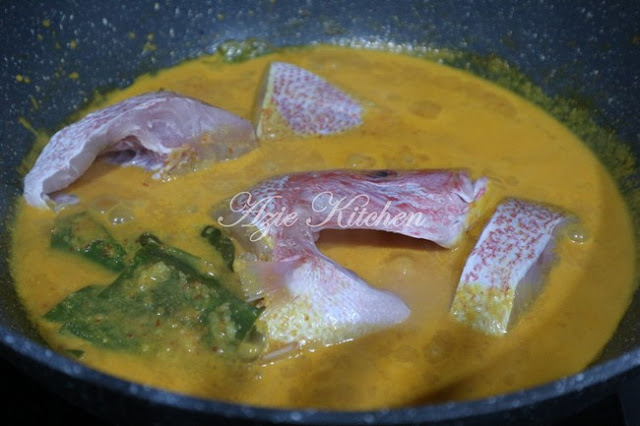
Label: gulai_ikan